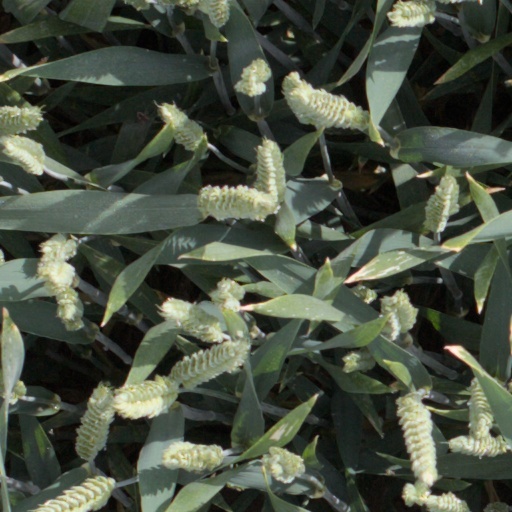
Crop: wheat